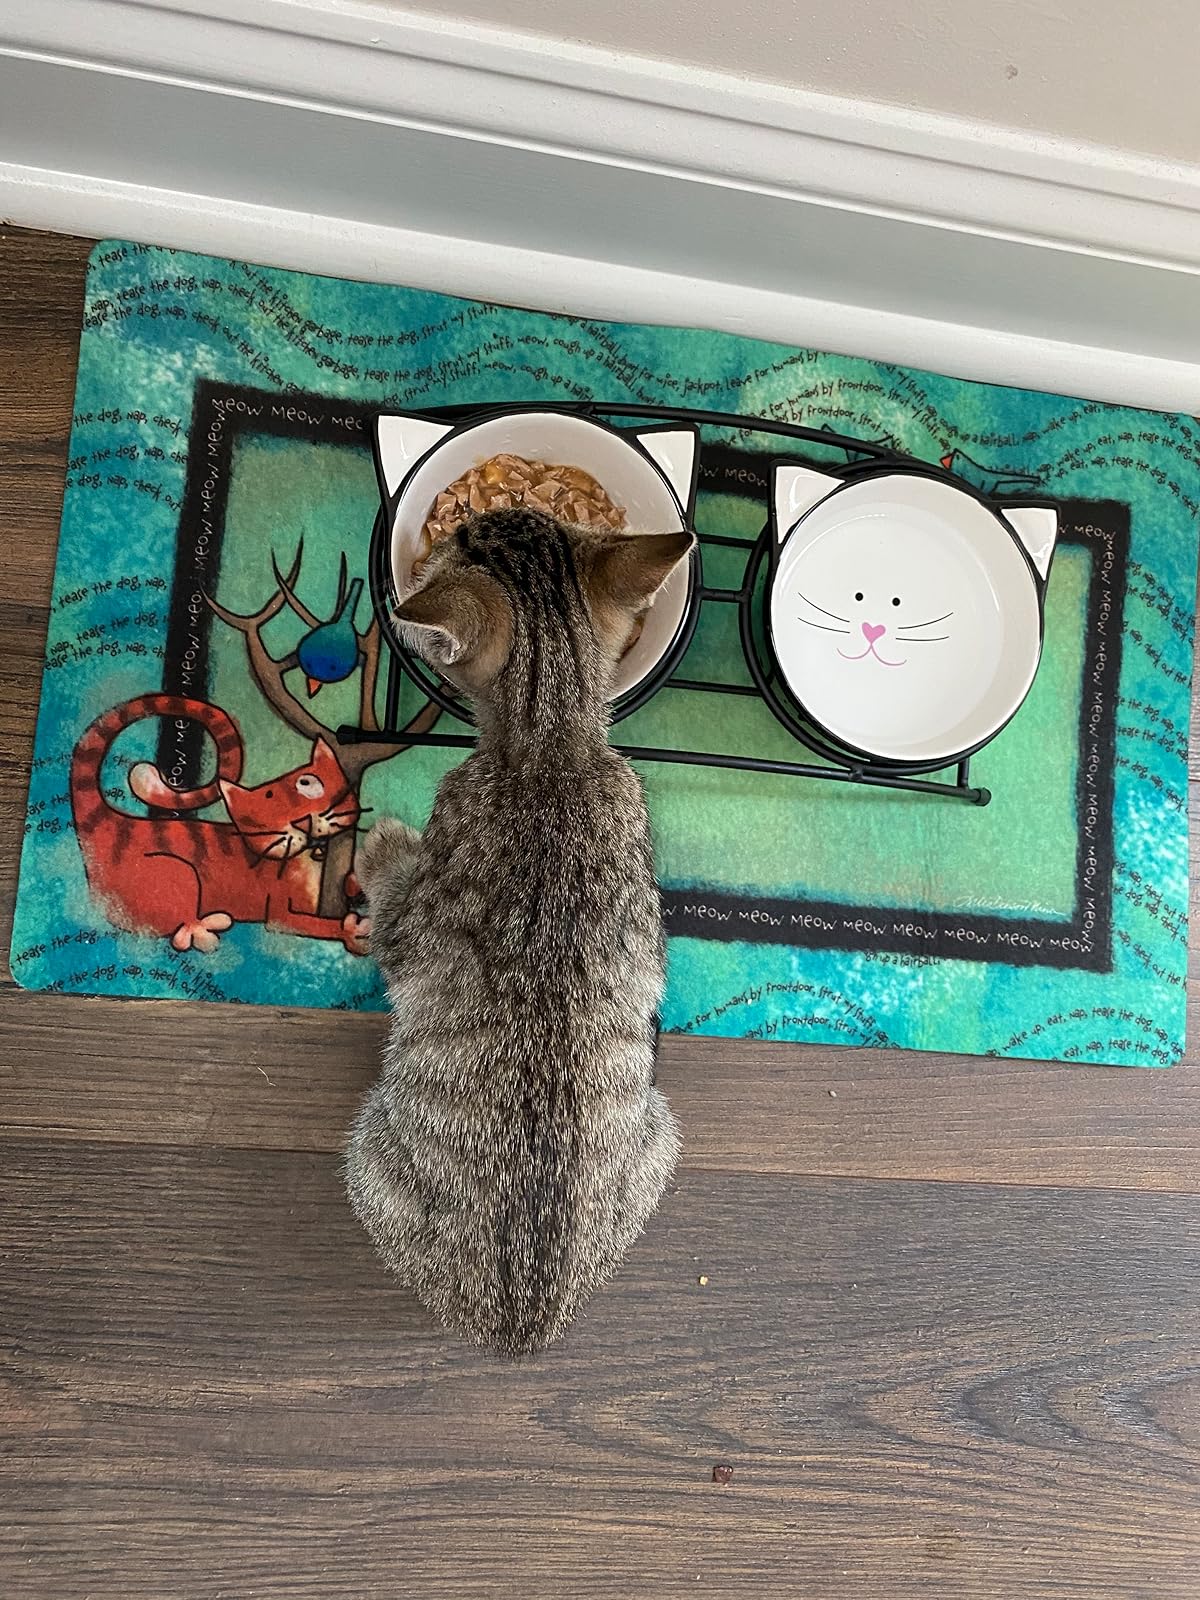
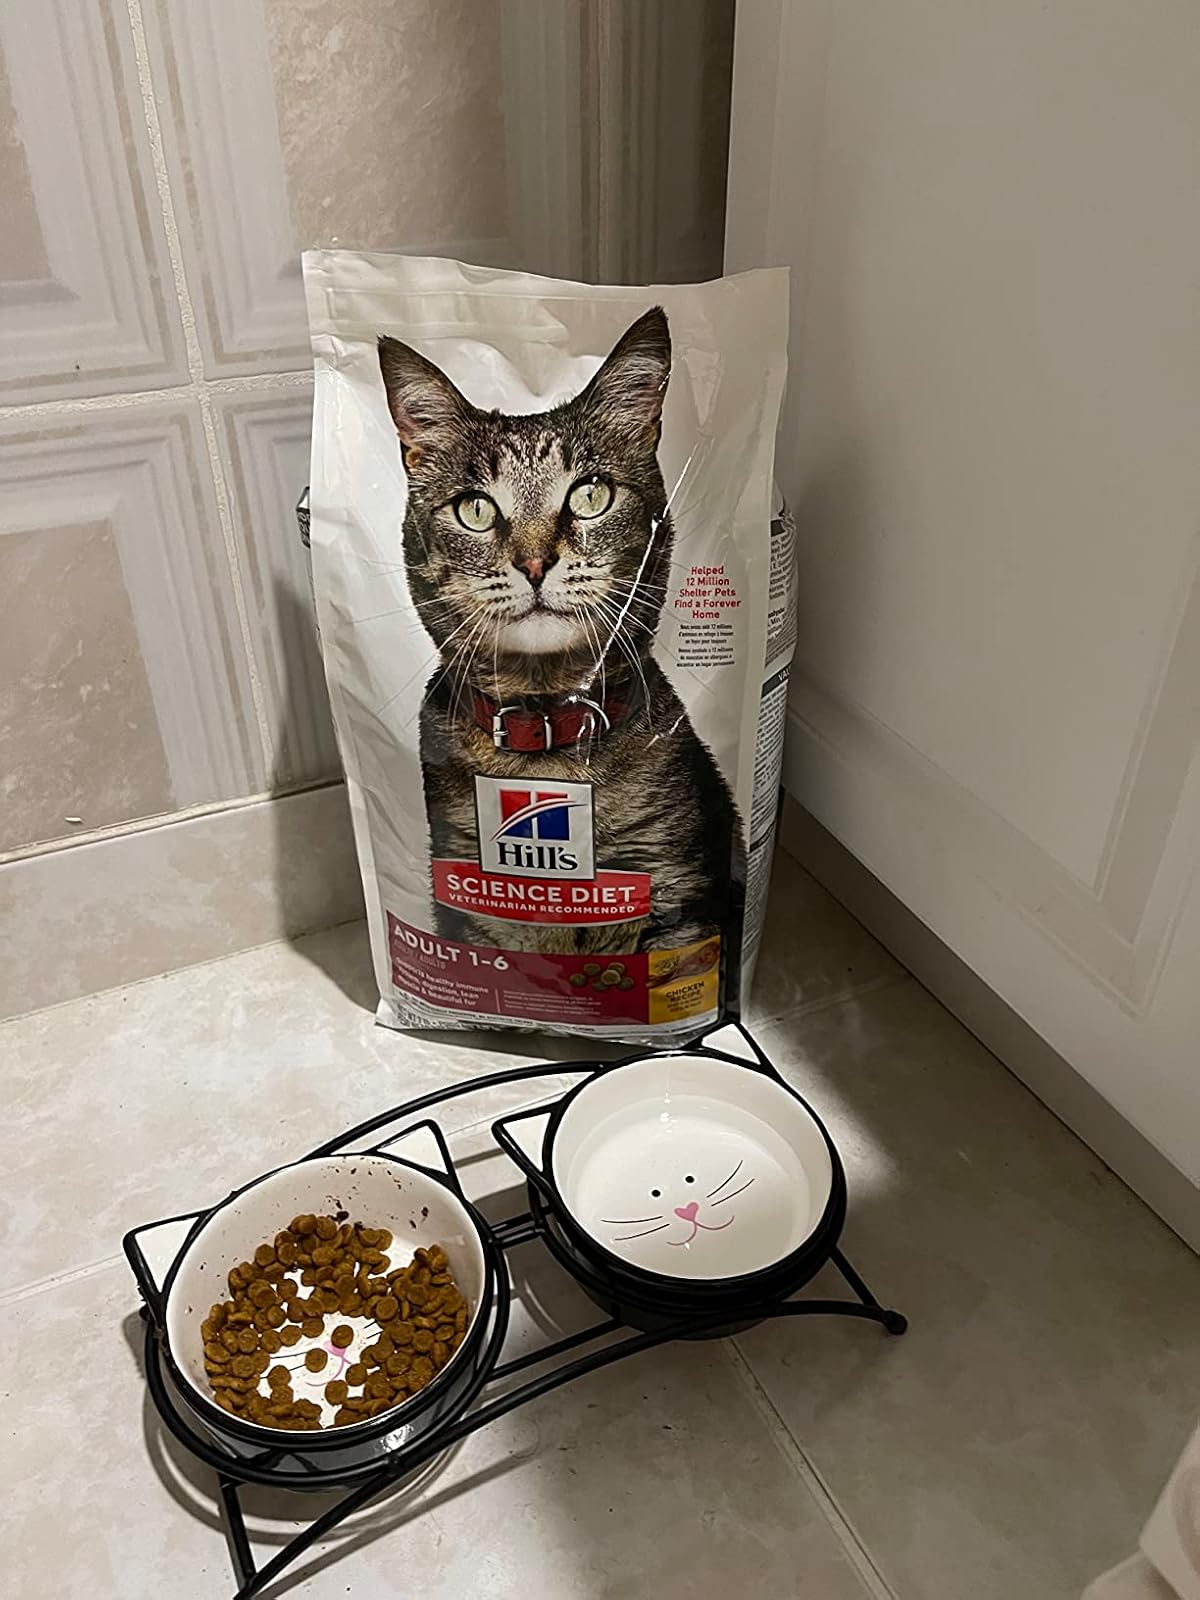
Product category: items_bowl
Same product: yes